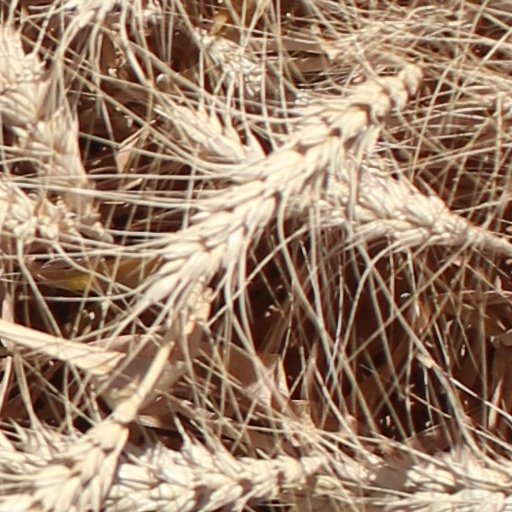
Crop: wheat